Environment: real
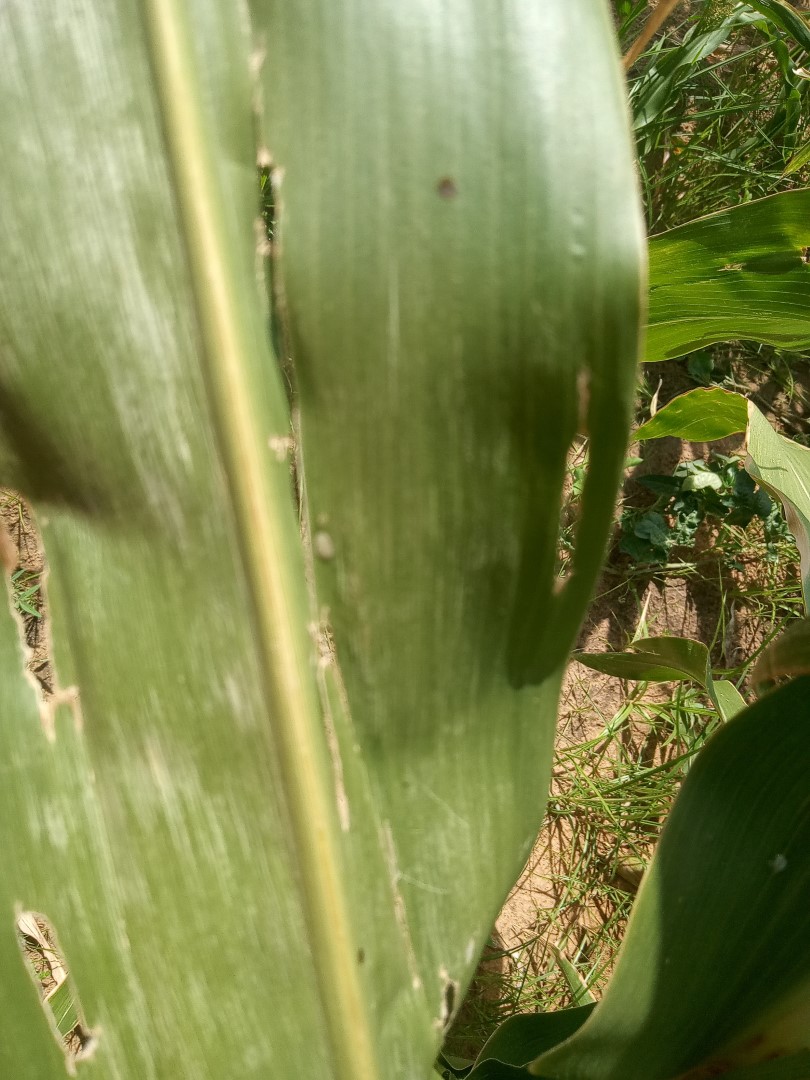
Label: fall_armyworm